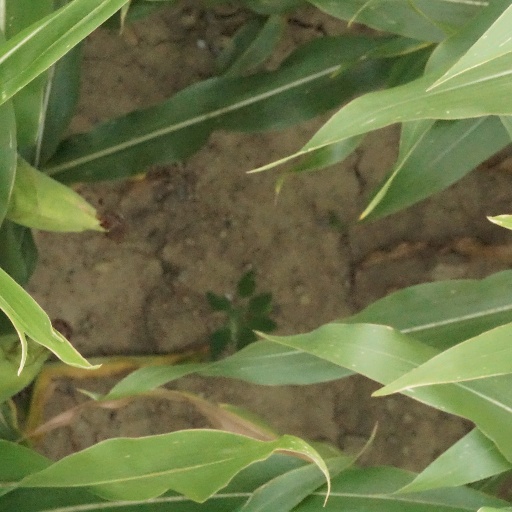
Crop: maize; corn